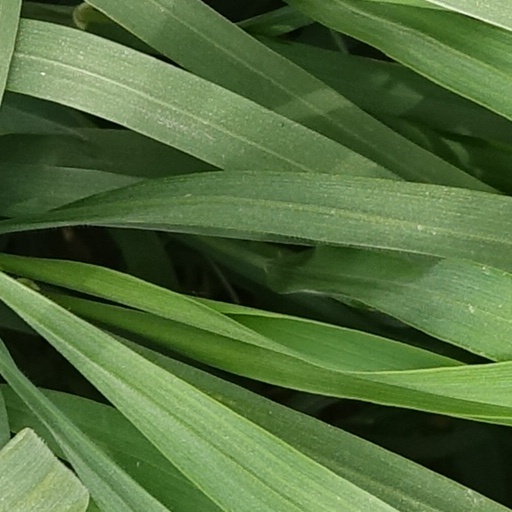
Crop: wheat